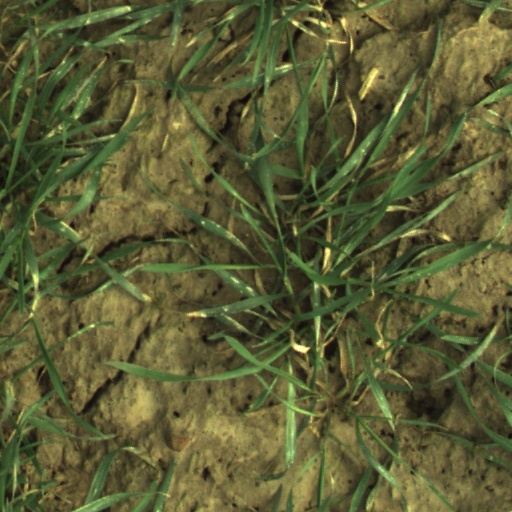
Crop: wheat